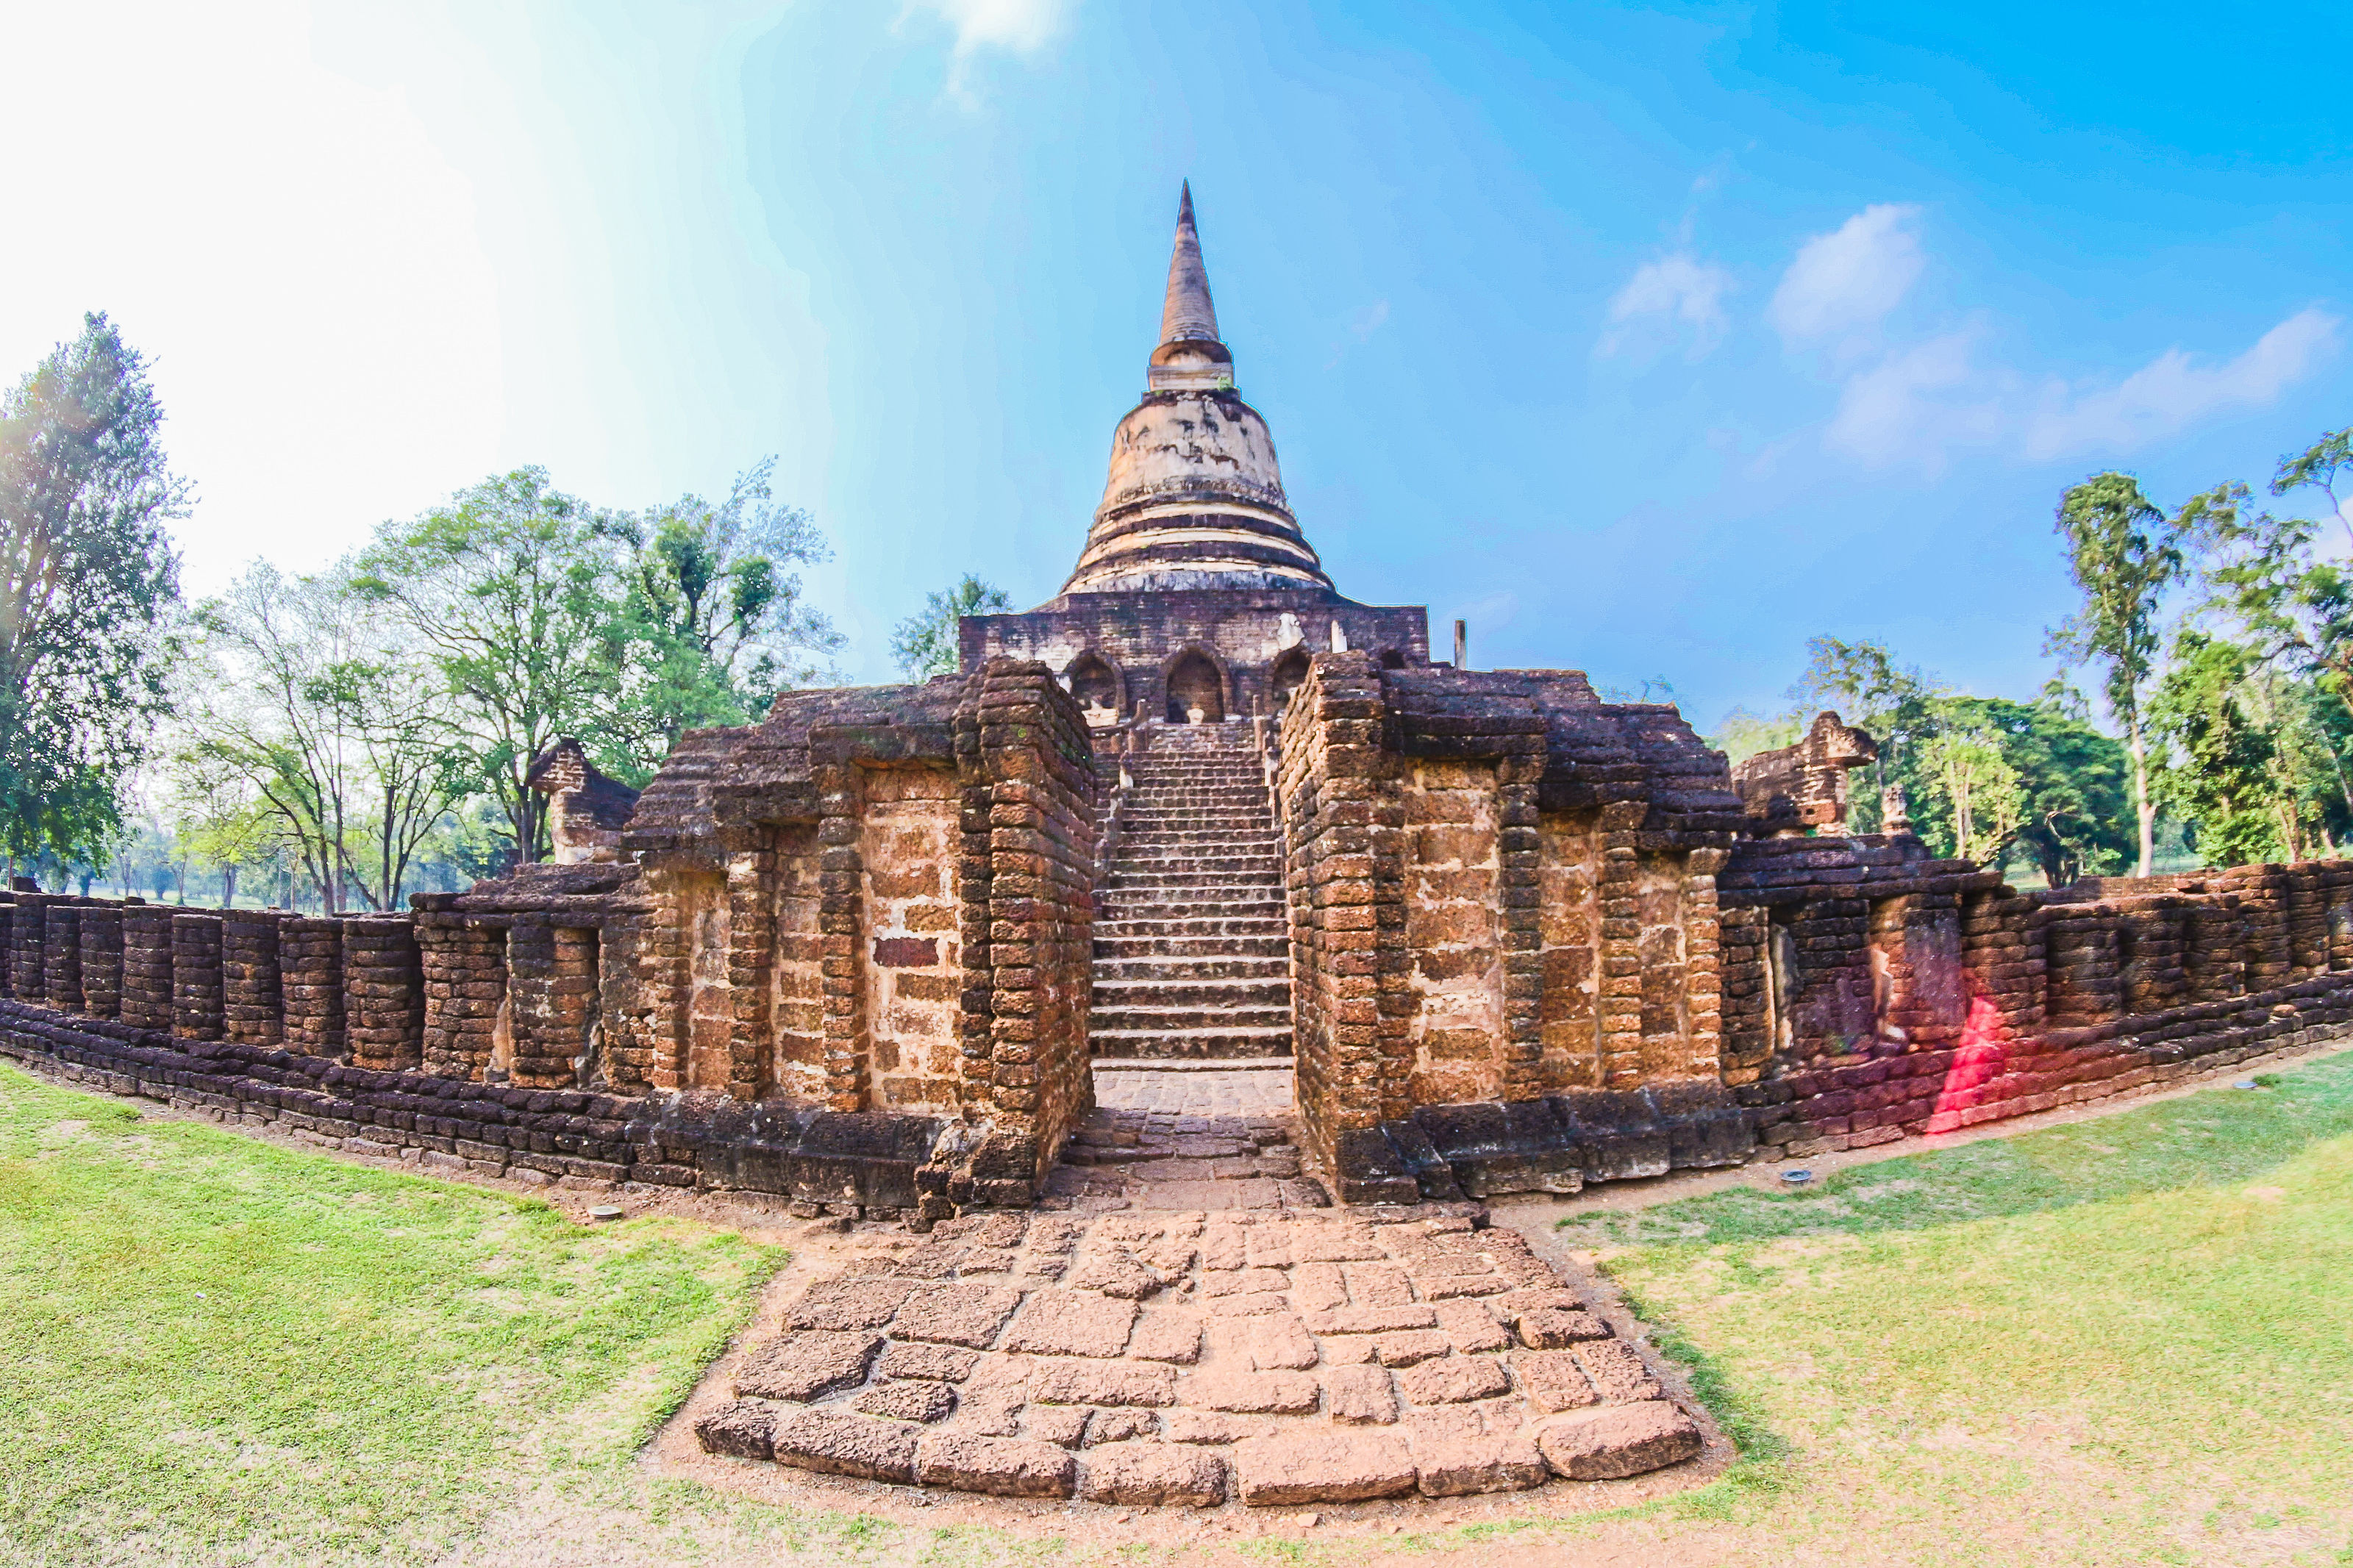
ancient, architecture, art, asia, asian, buddha, buddhism, buddhist, chang, culture, famous, heritage, historical, history, landmark, lom, old, pagoda, park, religion, satchanalai, si, siam, statue, stone, sukhothai, temple, thai, thailand, tourist, travel, unesco, wat, historic site, place of worship, building, photography, hindu temple, ancient history, medieval architecture, archaeological site, stupa, unesco world heritage site, maya city, tourist attraction, tourism, panorama